Gamepad

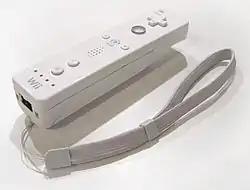
Wii Remote can also be played with two hands like a gamepad controller.

Though three-dimensional games rose to prominence in the mid-1990s, controllers continued to mostly operate on two-dimensional principles. Players would have to hold down a button to change the axes along which the controls operate rather than being able to control movement along all three axes at once. One of the first gaming consoles, the Fairchild Channel F, did have a controller which provided six degrees of freedom, but the processing limitations of the console itself prevented there from being any software to take advantage of this ability. In 1994, Logitech introduced the CyberMan, the first practical six-degrees-of-freedom controller; however, it sold poorly due to its high price, poor build quality, and limited software support. Industry insiders blame the CyberMan's high profile and costly failure for the gaming industry's lack of interest in developing 3D control over the next several years.